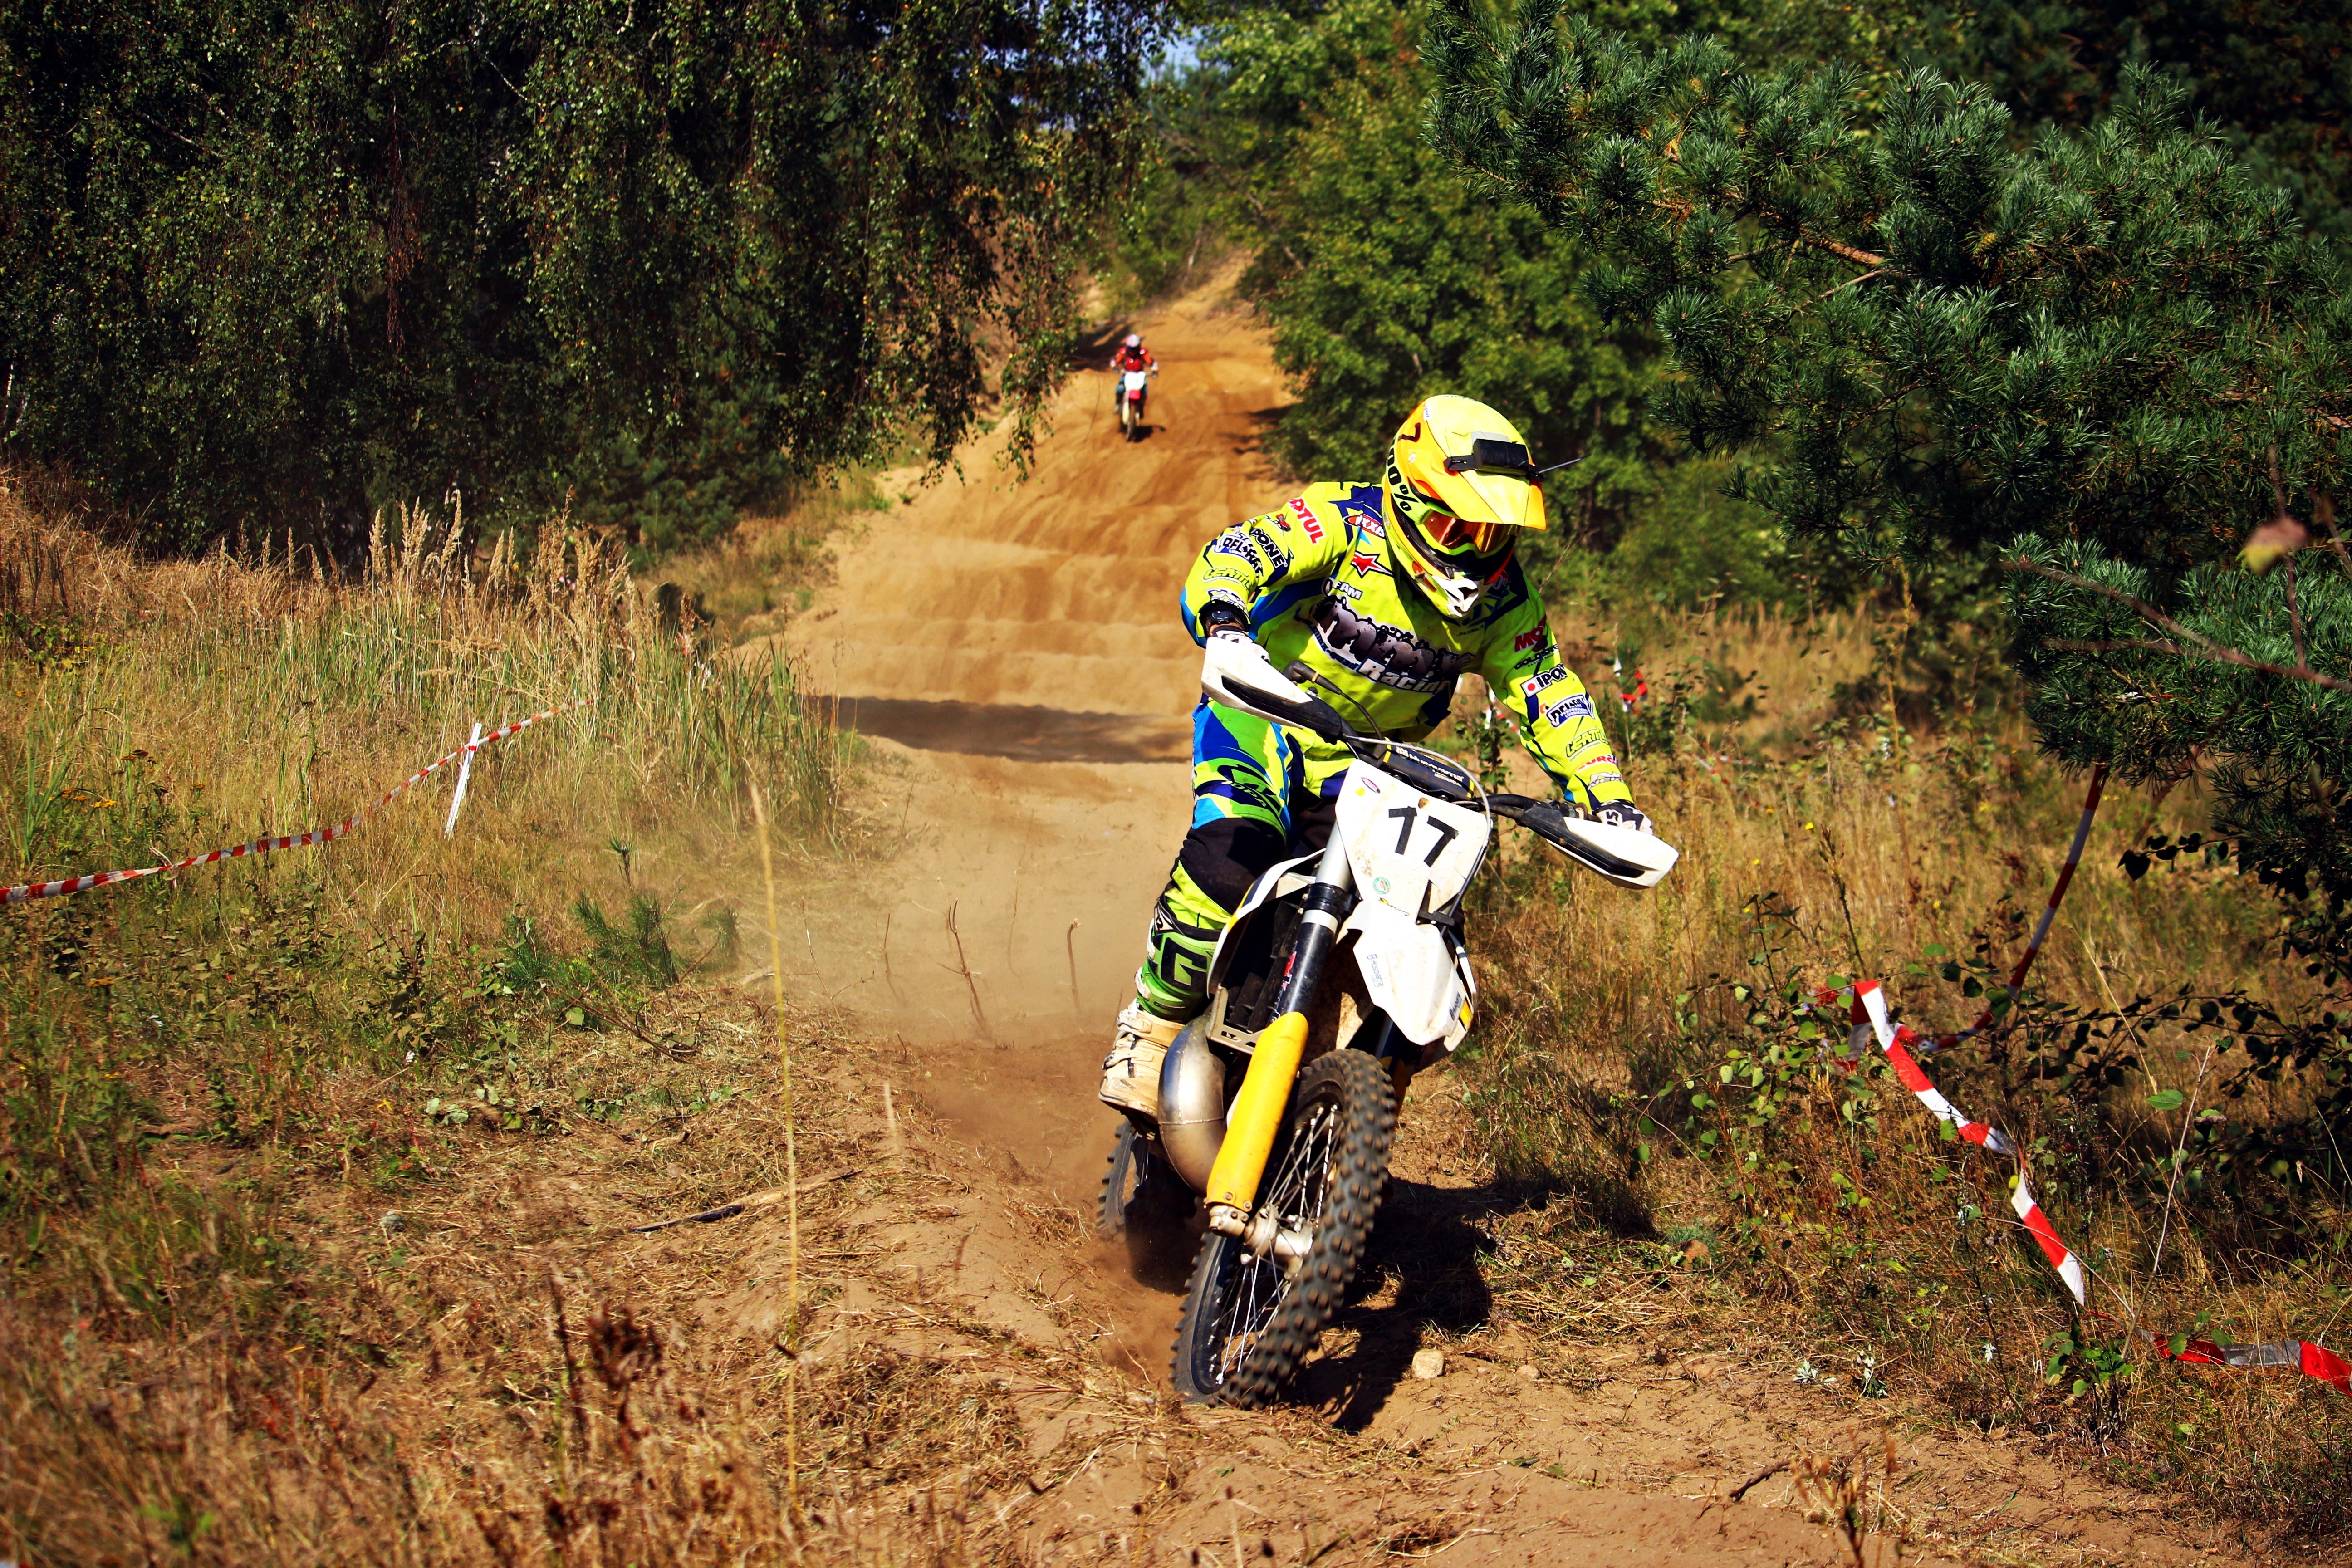
sand, motorcycle, motocross, soil, cross, extreme sport, race, sports, racing, motorsport, enduro, freestyle motocross, motocross ride, motorcycle racing, downhill mountain biking, endurocross